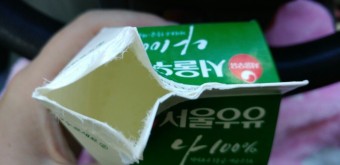
Label: paper